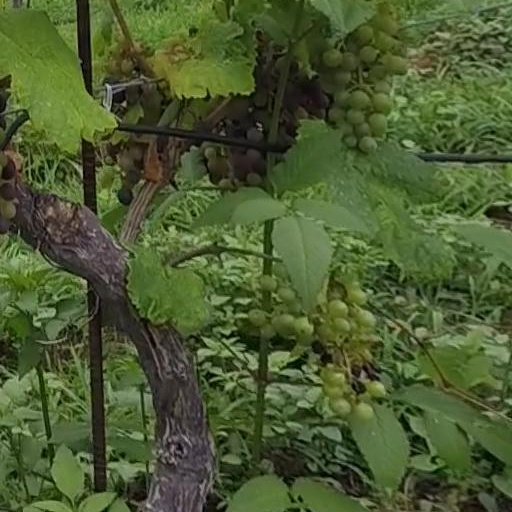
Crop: grape